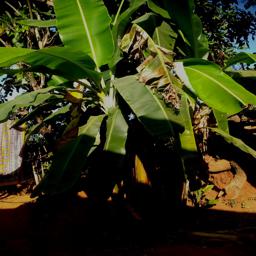
Label: MALBHOG LEAF